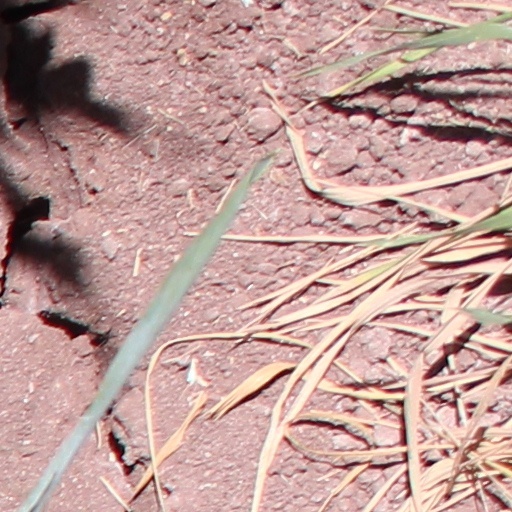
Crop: wheat